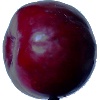
Label: Plum 2